KKNE

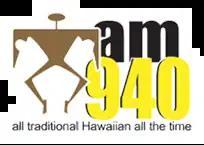
Former logo

The license was surrendered to the Federal Communications Commission on December 5, 2022, who cancelled it the same day. It was reinstated on December 8, 2022 but remained silent, and its license was formally surrendered and deleted again on May 11, 2023. Its license was reinstated again, and still remains silent.